Peter Browne (Mayflower passenger)

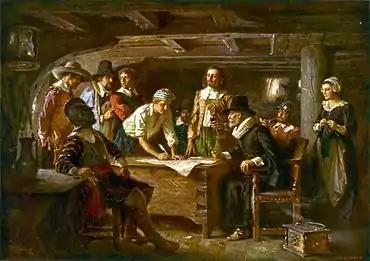
"Signing the Mayflower Compact 1620", a painting by Jean Leon Gerome Ferris 1899

Peter Browne ( 15941633), was a passenger on the historic 1620 voyage of the "Mayflower" and was a signatory of the Mayflower Compact.